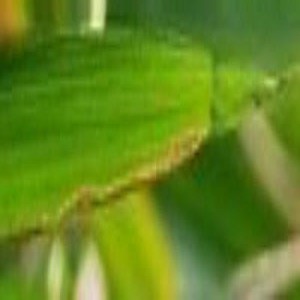
Disease: Bacterialblight